Stelios Joannou

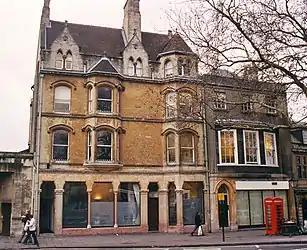
The facade of the Stelios Ioannou School for Research in Classical and Byzantine Studies at the University of Oxford

Stelios Joannou passed away at the age of 84 on 8 May 1999 at the Nicosia General Hospital, where he had undergone surgery for an aortic aneurysm. The funeral was conducted by the Archbishop of Cyprus, Chrysostomos I, at the Church of Our Lady Pallouriotissa, Nicosia, on 10 May 1999. Many ambassadors, government ministers, parliamentarians, leaders and representatives of political parties and unions, entrepreneurs, friends and relatives were in attendance, as well as a large crowd of people who had benefitted from Ioannou's charity. The coffin was draped with the Greek flag, and the eulogy was delivered by Glafcos Clerides, then President of the Republic of Cyprus and a friend of Joannou.